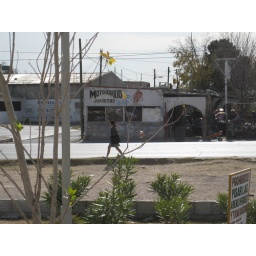
A girl walks down a street near downtown Juarez.